Inquisition in the Czech lands

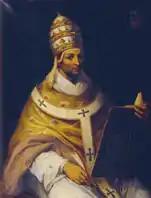
Pope John XXII

On 1 May 1318, Pope John XXII appointed the Dominican Kolda of Koldice and the Franciscan Hartmann of Pilsen as papal inquisitors in the Kingdom of Bohemia. They were to work together in the dioceses of Prague and Olomouc. Kolda died in 1327 and was replaced by the Dominican Rudolf, appointed by John XXII. Hartmann, who was also the Polish-Czech provincial superior of the Franciscans, held the position until 1335.